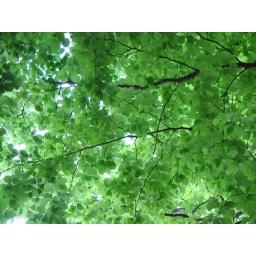
green leafs of a tree near my sister's place